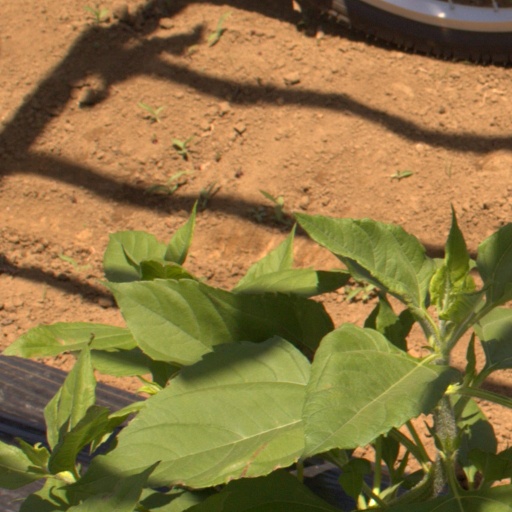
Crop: Jerusalem artichoke